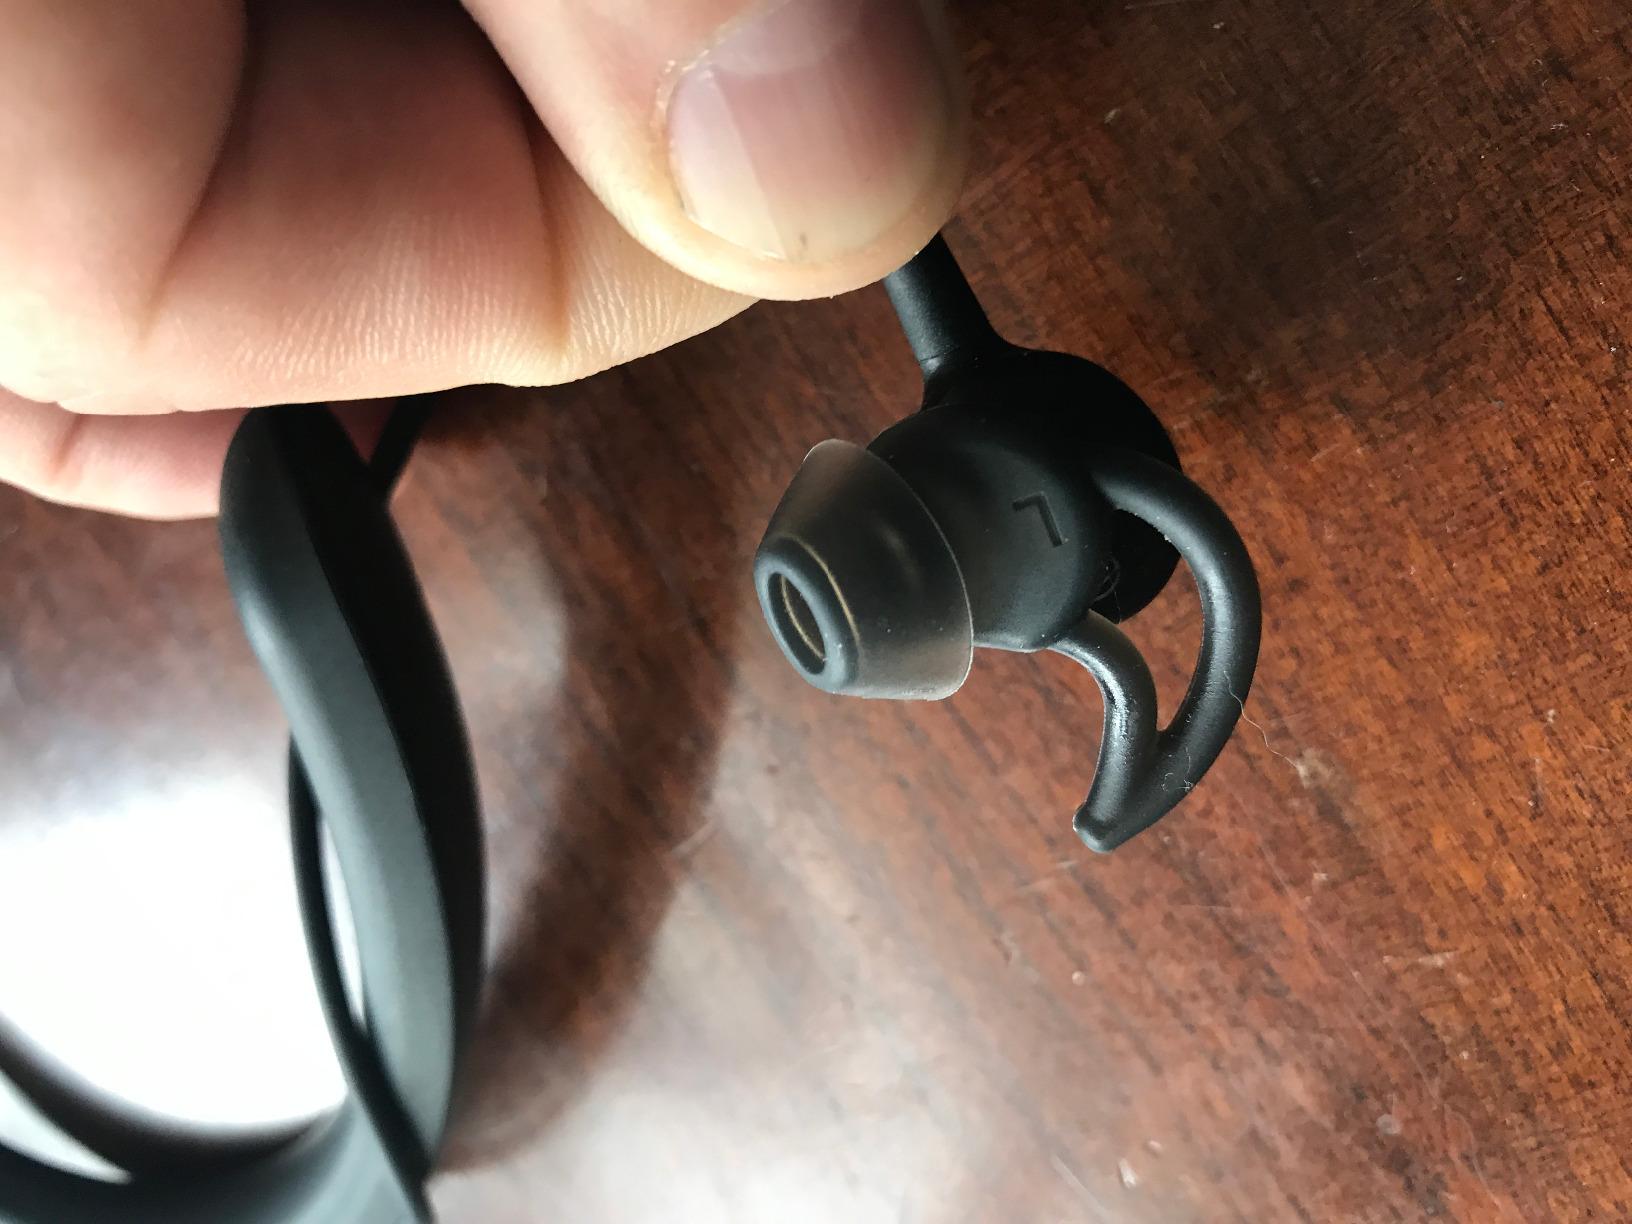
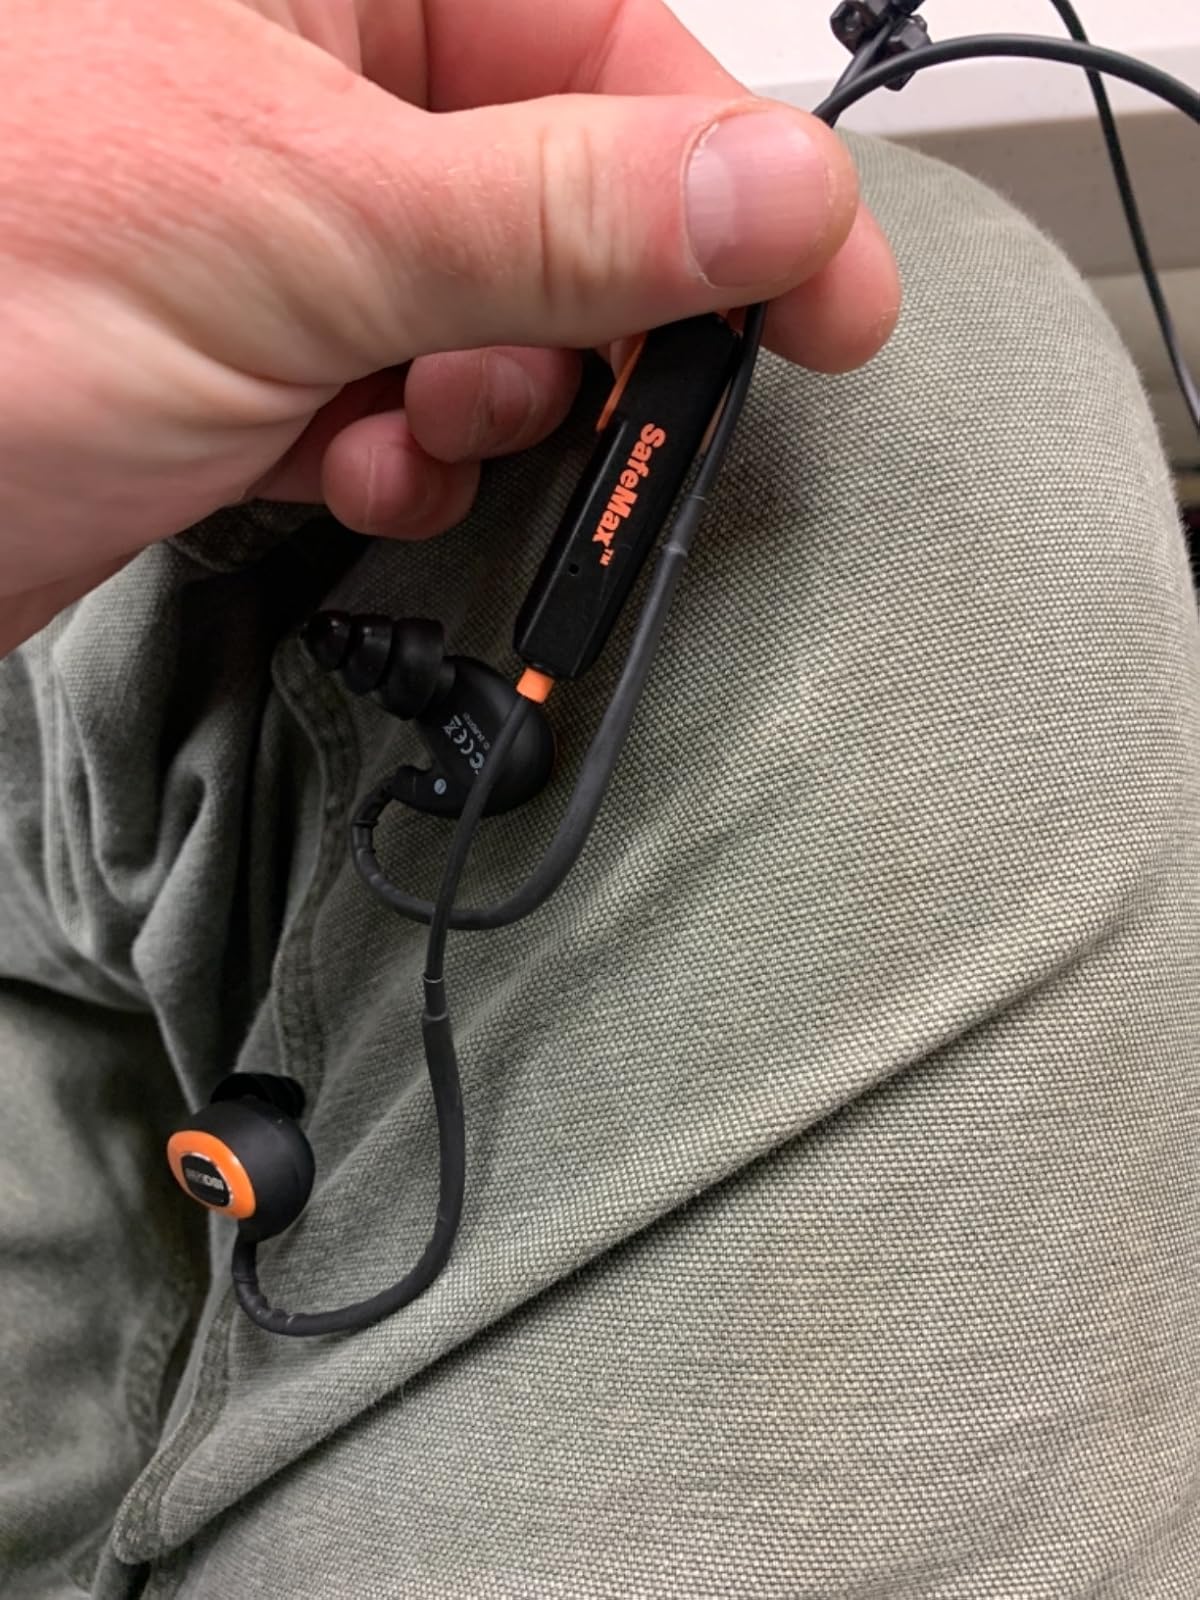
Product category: headphones
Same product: no